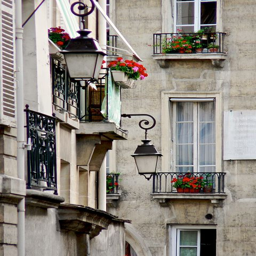
tall narrow windows open up to a small balcony decorated with flowering plants , overlooking the street below !